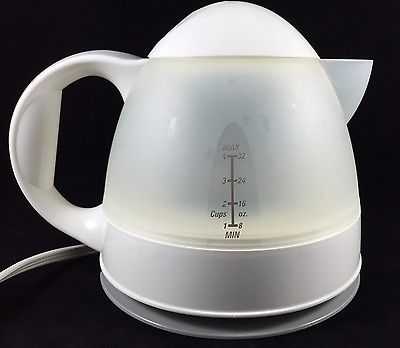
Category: kettle